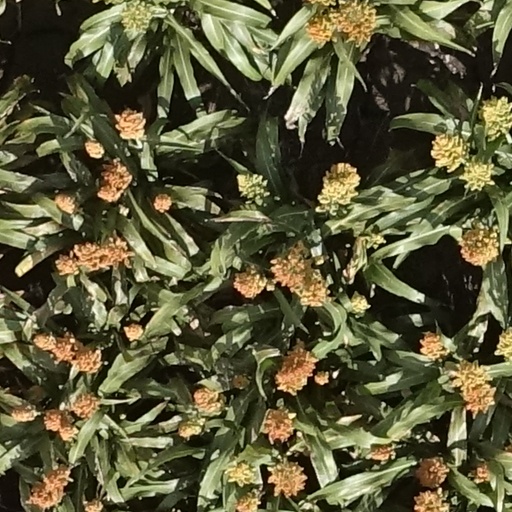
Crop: sorghum